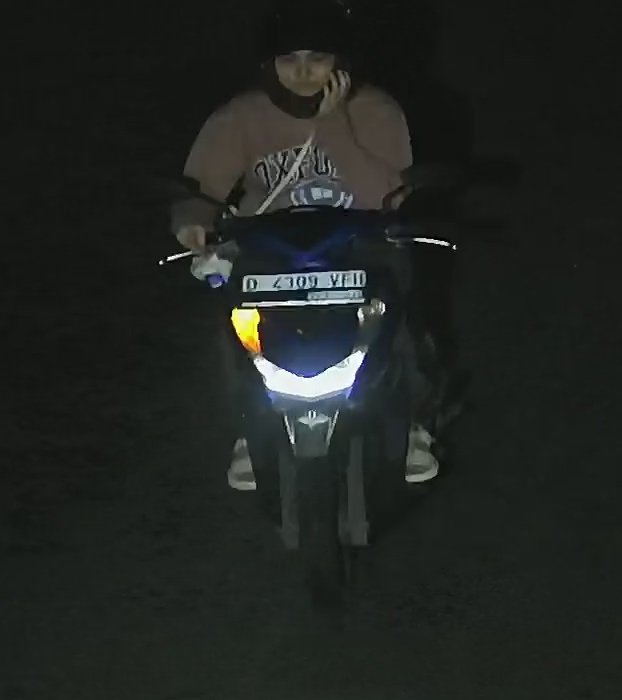
person-with-helmet: 1
person-without-helmet: 0